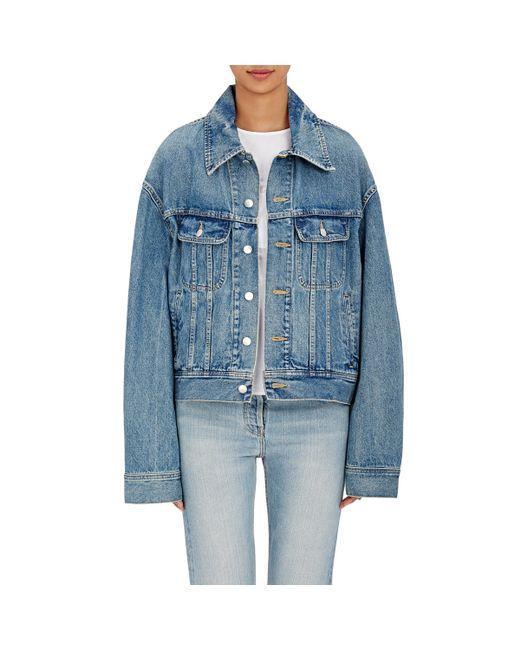
Damen übergroße blaue Jeansjacke Damen